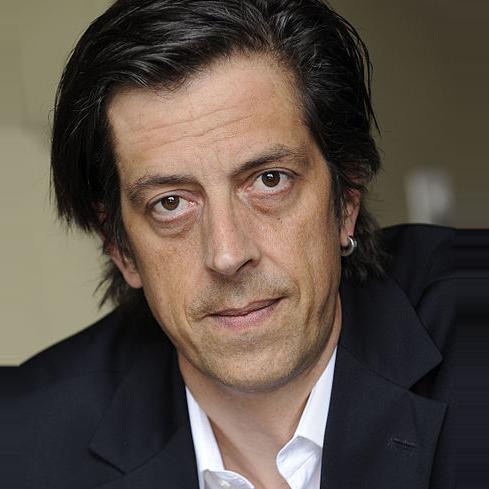
Age: 45